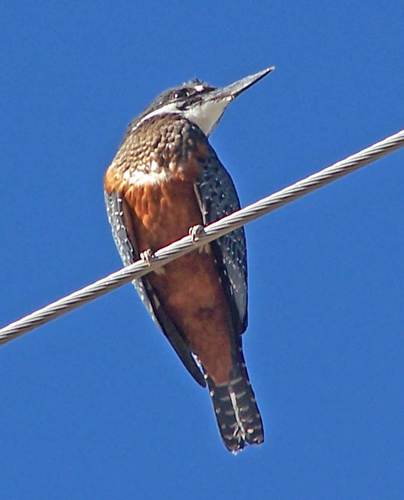
a bird with a light brown underbelly and a long narrow pointed beaka bird with a long sharp bear has red feathers on its belly and gray and white wings
this large bird has a large head and beak for its size, a brown and white throat , red breast and belly, and grey and white feathers over its wings and back.
a smaller bird with a pointed black bill and a white throat.
this bird has a long sharp beak and an brown-orange underbelly.
a medium sized bird with a orange breast, and a long bill
this long-billed bird with a white throat, a black head, and black wings, has a reddish-brown breast and belly.
this bird features a dark brown breast and reddish colored feathers on its belly as well as a pointed black bill.
this bird has wings that are black and has abrown belly
this bird has wings that are black and has a brown belly
Species: Ringed Kingfisher